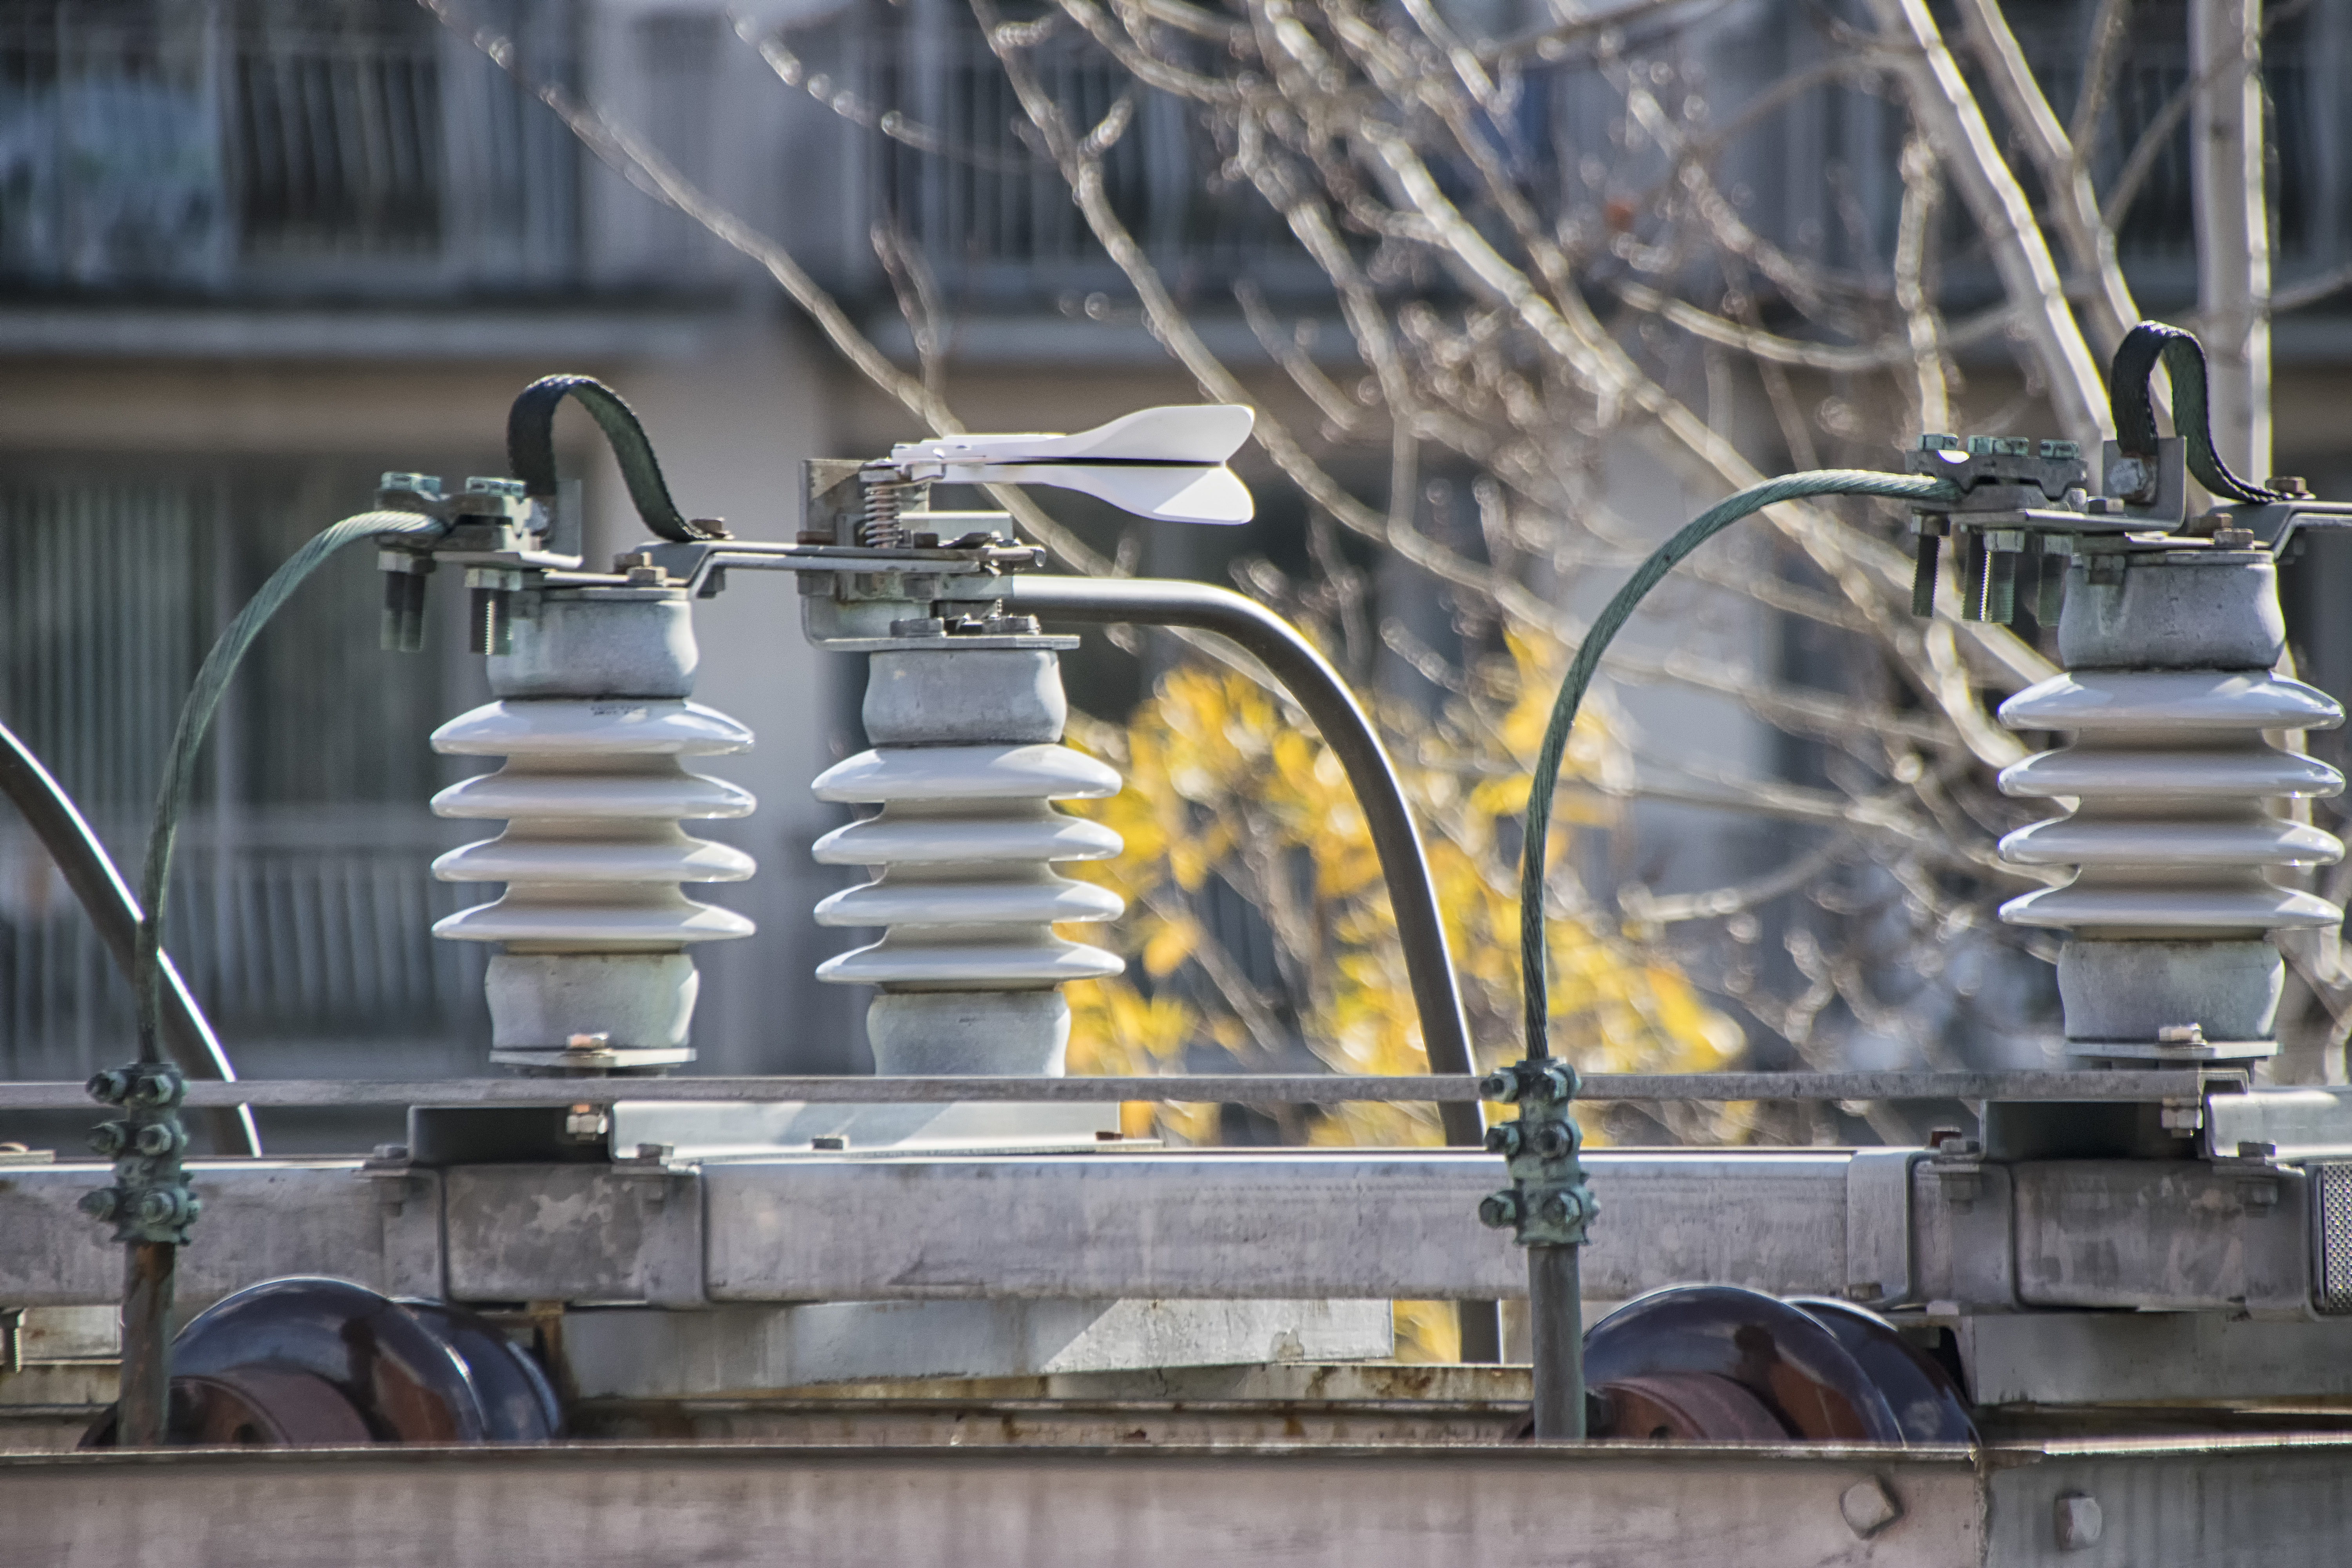
water, vehicle, machine, factory, industry, electricity, canada, quebec, sherbrooke, divers, various